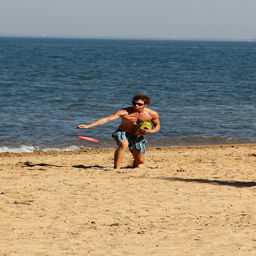
a young man with big muscles playing on the sand and beach
A person is standing on the beach playing with a frisbee.
A man on a beach throws a frisbee.
A man with glasses with frisbee and a volleyball.
A man standing on the beach holding  a ball and catching a frisbee.